Side effects of bicalutamide

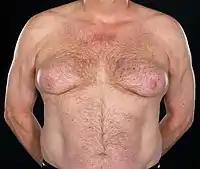
Gynecomastia in a 60-year-old man treated with 150 mg/day bicalutamide for prostate cancer.

The most common side effects of bicalutamide monotherapy in men are breast pain/tenderness and gynecomastia. These side effects may occur in as many as 90% of men treated with bicalutamide monotherapy, but gynecomastia is generally reported to occur in 70 to 80% of patients. In the trial, at a median follow-up of 7.4 years, breast pain and gynecomastia respectively occurred in 73.6% and 68.8% of men treated with 150 mg/day bicalutamide monotherapy.